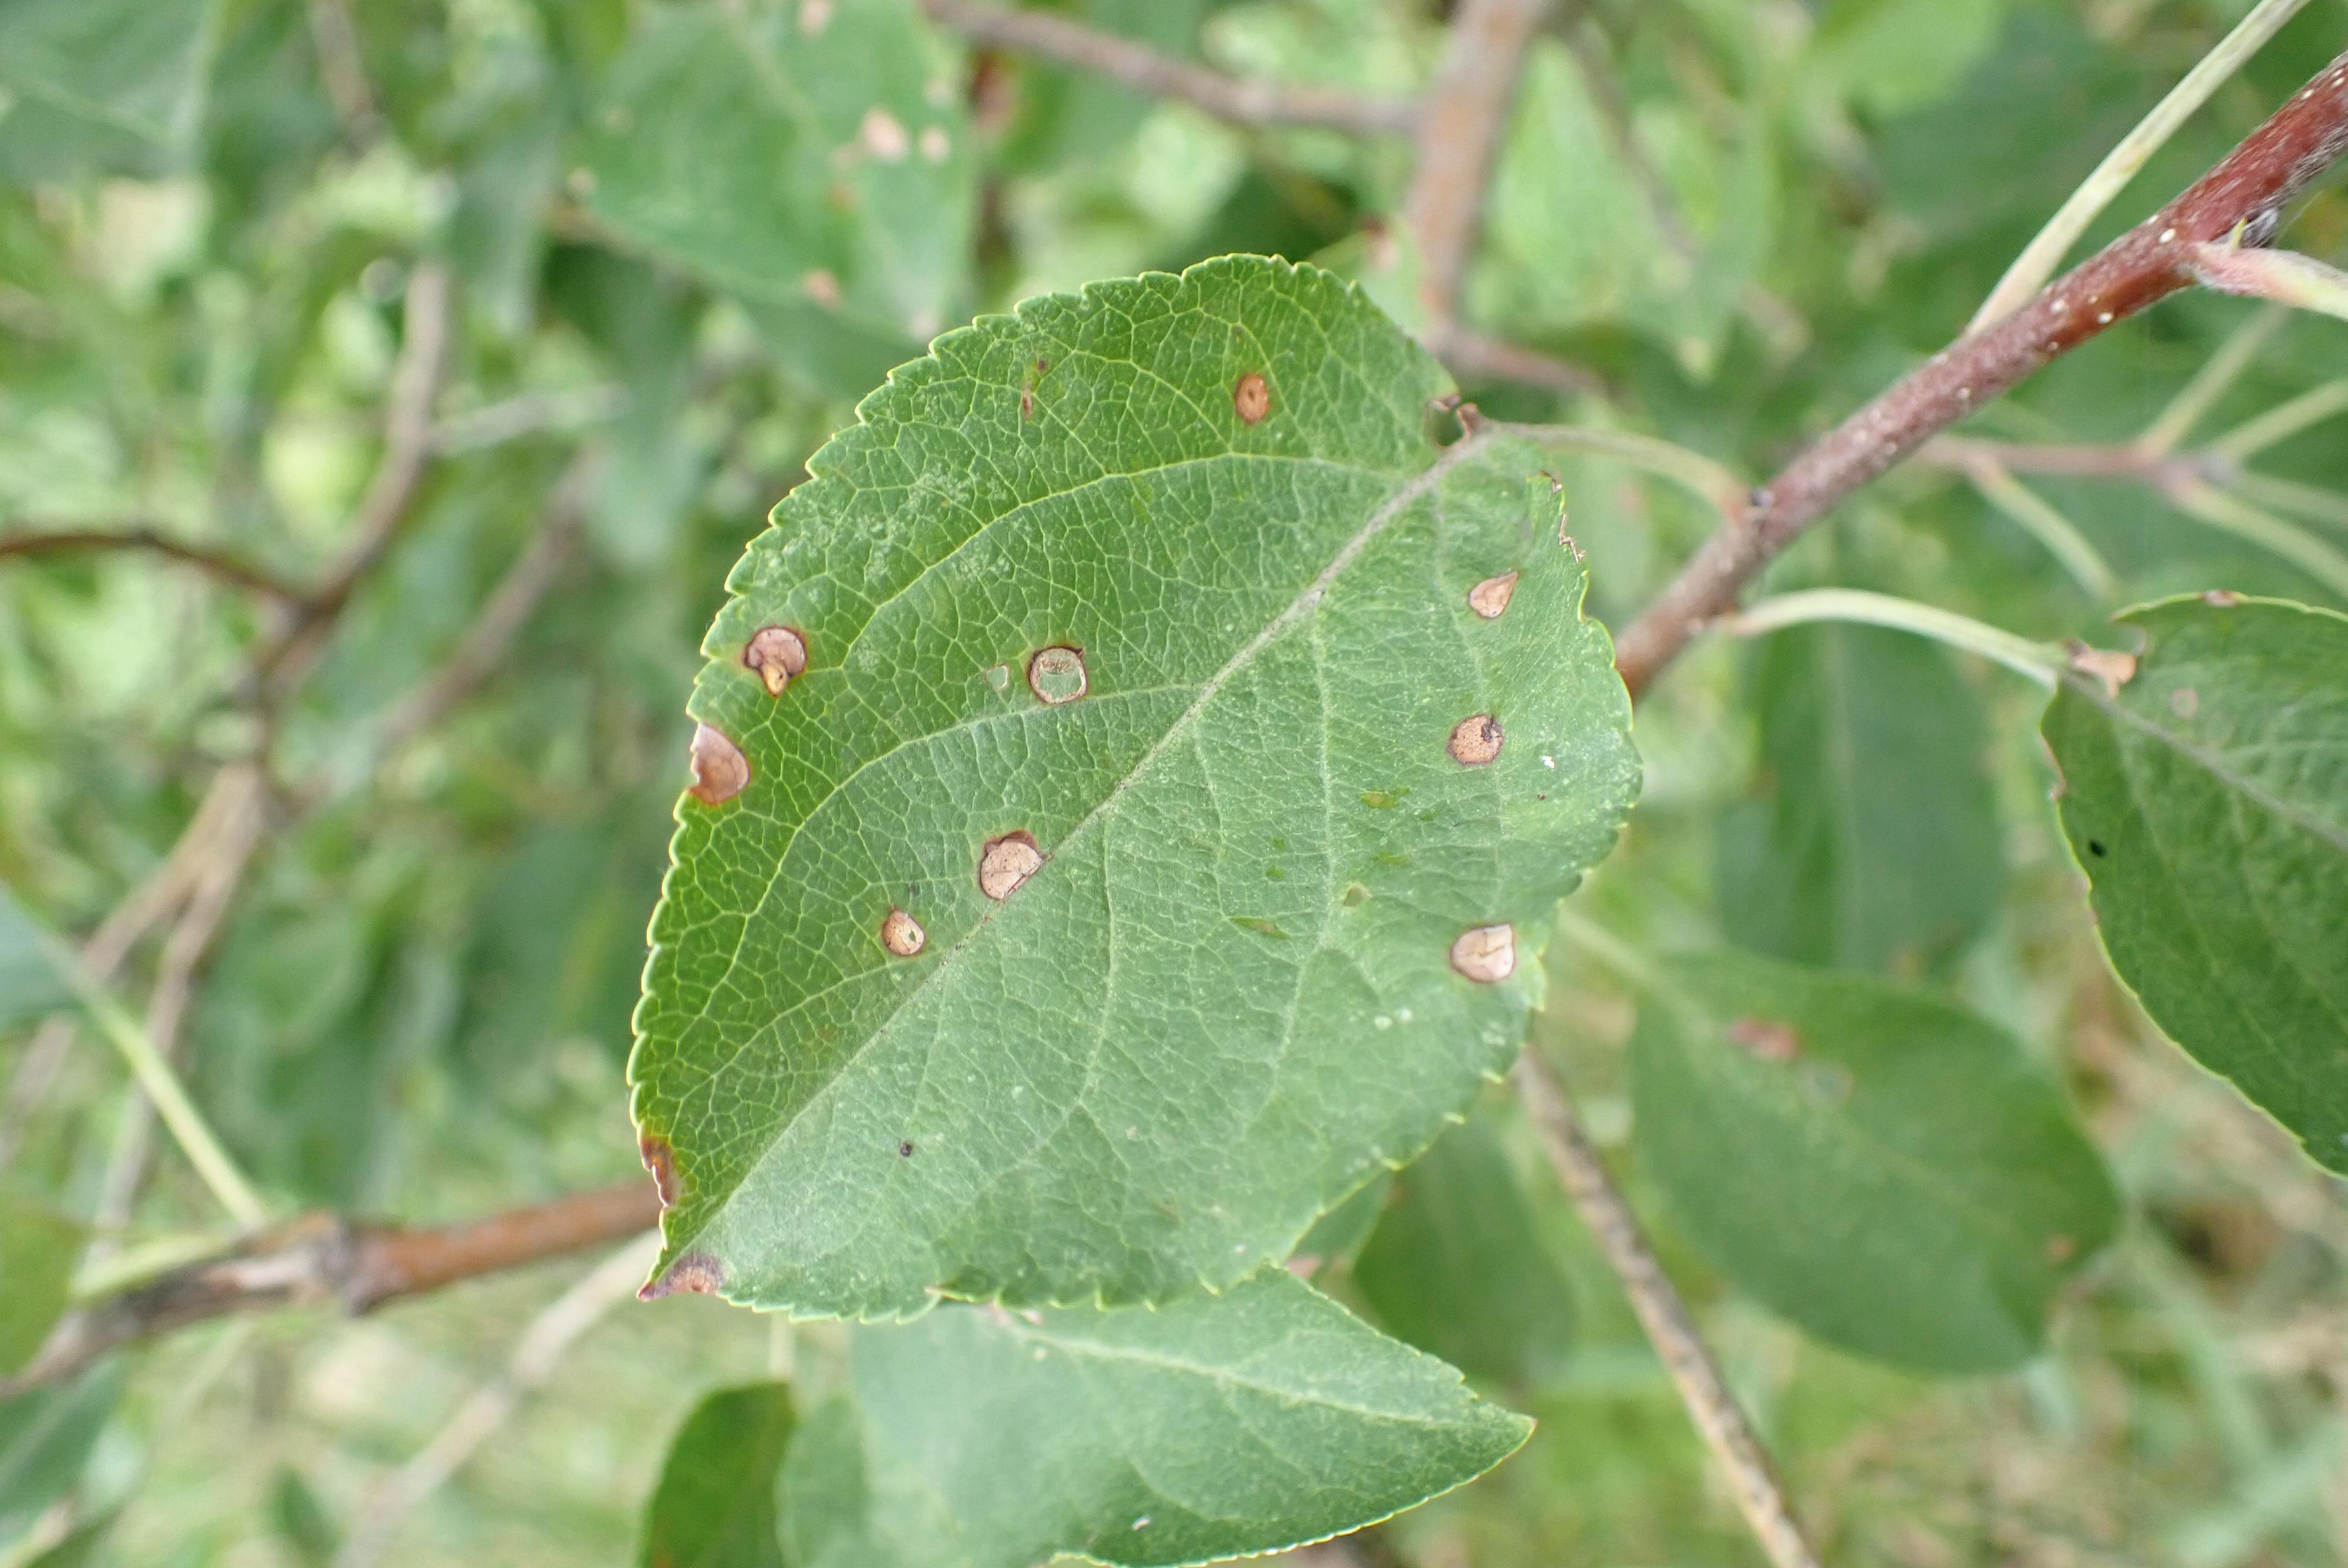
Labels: frog_eye_leaf_spot